Inverness-shire Royal Horse Artillery

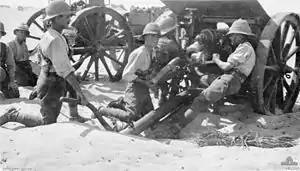

IV Brigade, Royal Horse Artillery (T.F.) was formed in April 1916 in the Egyptian Expeditionary Force with the Ayrshire and Inverness-shire Batteries, RHA. It was assigned to the ANZAC Mounted Division to provide artillery support. In practice, the batteries were permanently attached to the mounted brigades of the division and Inverness-shire RHA joined the Australian 3rd Light Horse Brigade. When the 3rd Light Horse Brigade was transferred to the Imperial Mounted Division in January 1917, it was replaced by the British 22nd Mounted Brigade. Inverness-shire RHA remained with the ANZAC Mounted Division and was attached to 22nd Mounted Brigade thereafter.